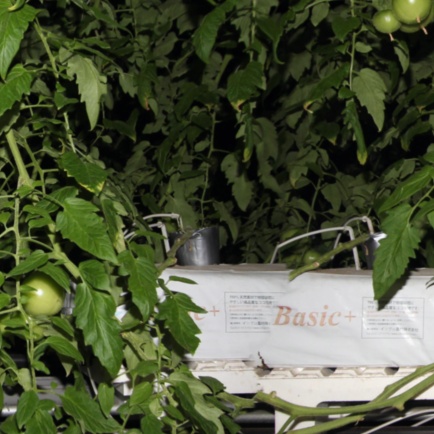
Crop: tomato